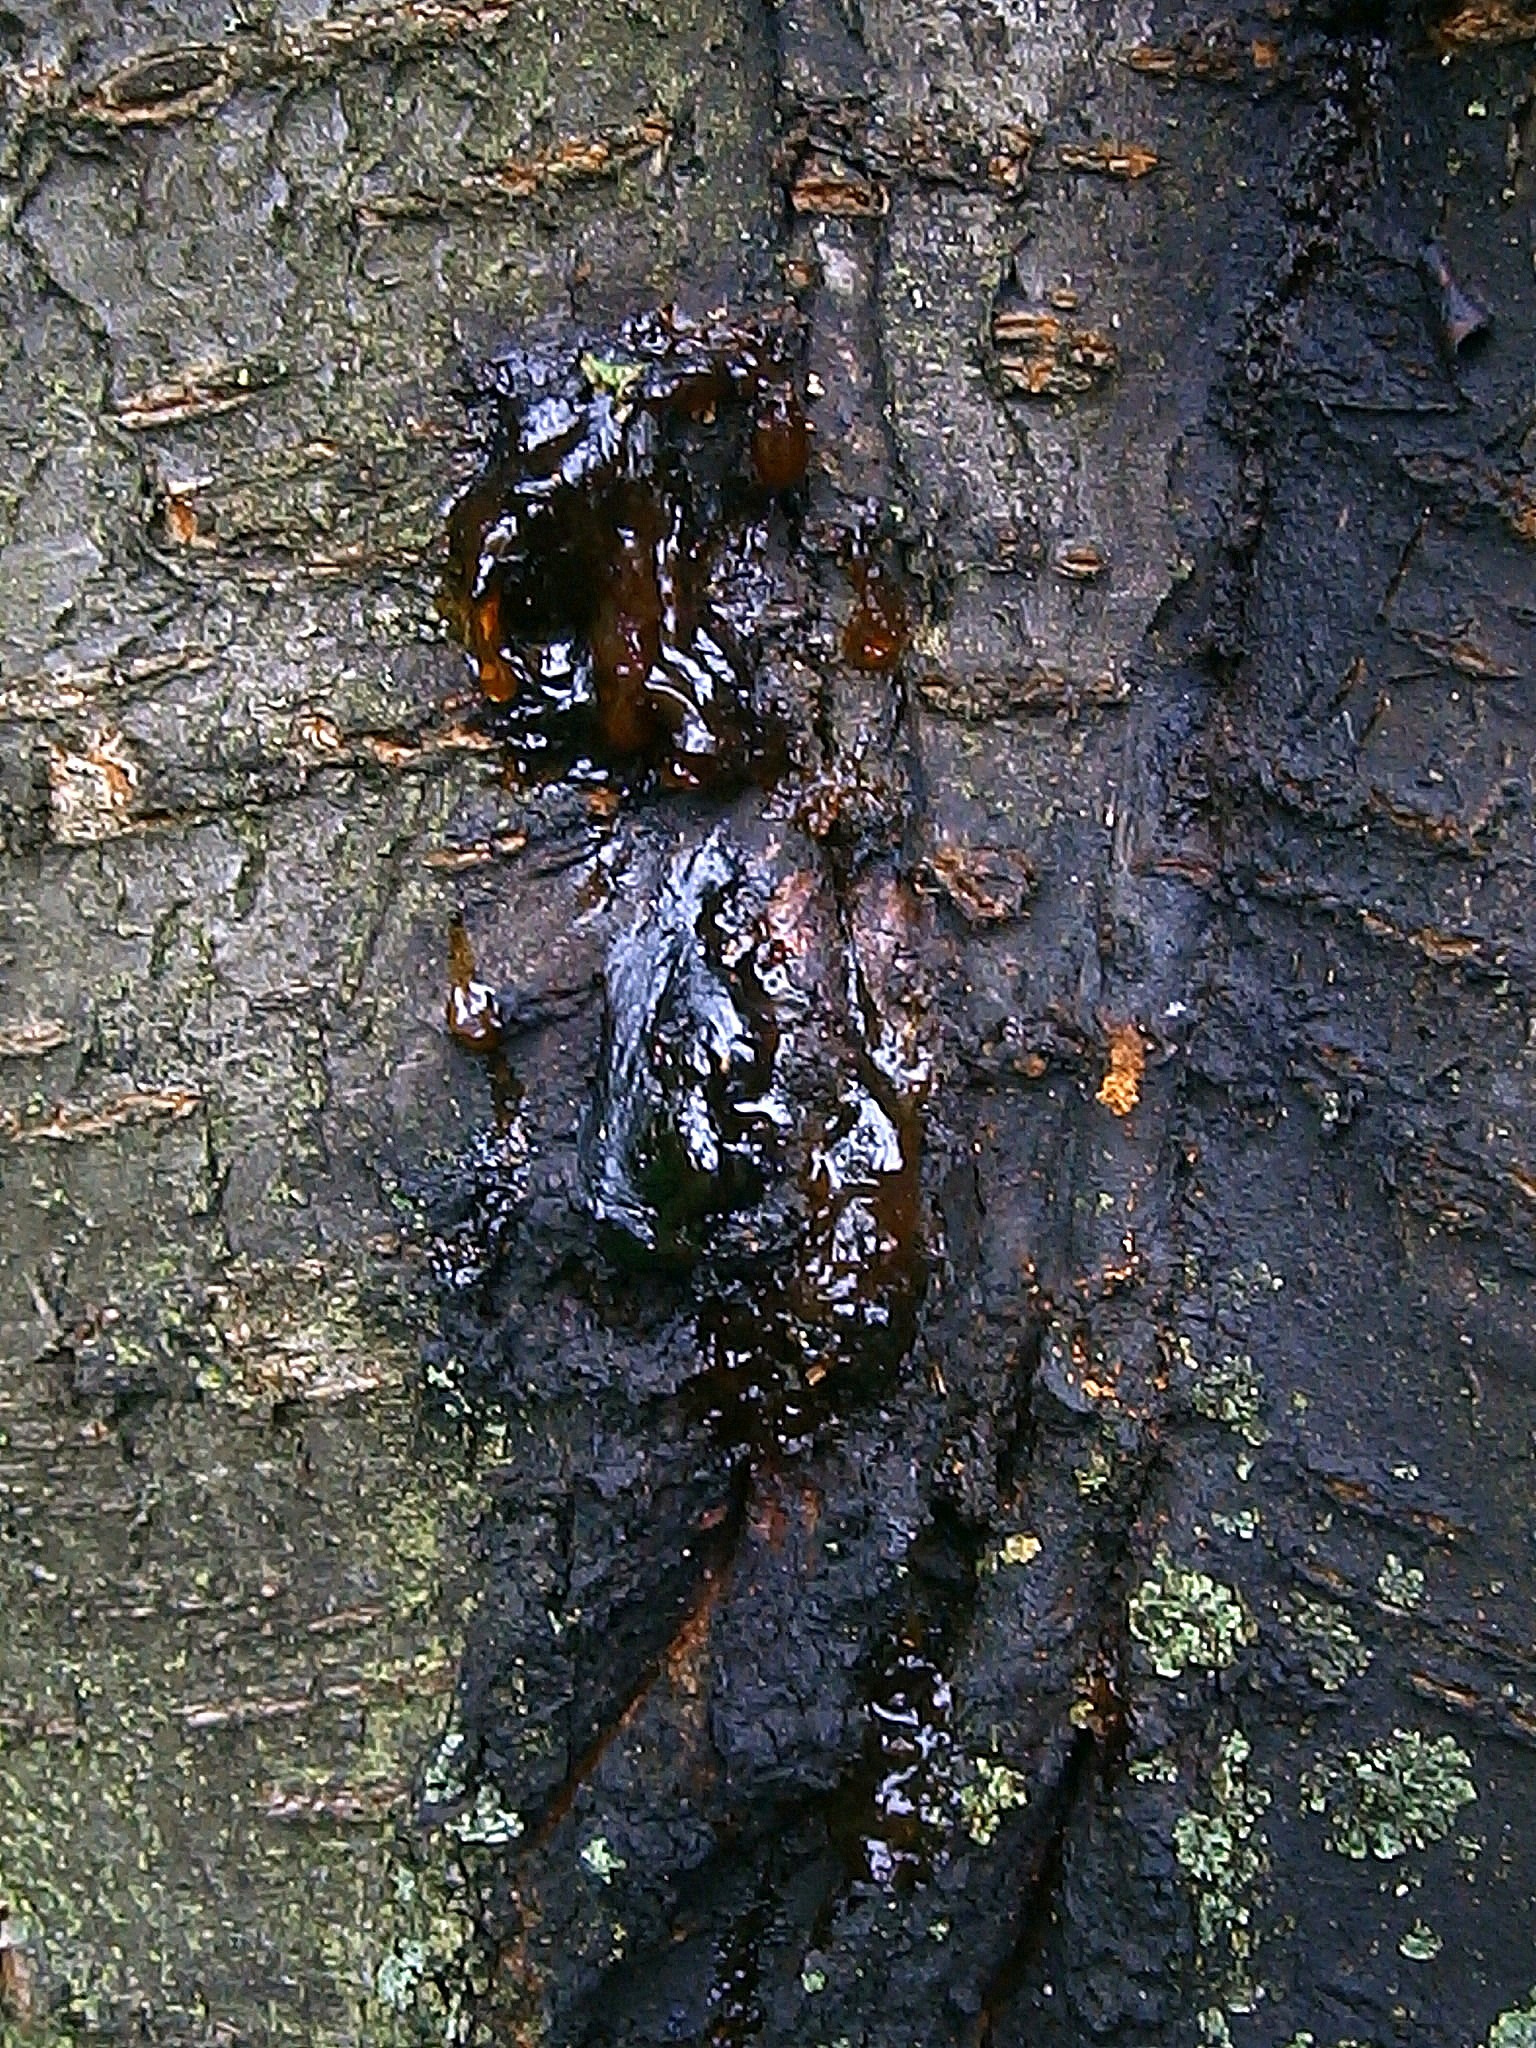
tree, nature, forest, plant, wood, texture, leaf, trunk, bark, wildlife, log, reflection, autumn, soil, close, bitumen, tree bark, resin, cherry, resin discharge, bernstein, harz exit, lebendharzung, woody plant